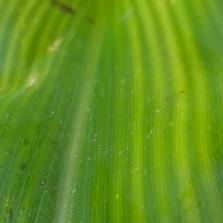
Crop: Maize
Condition: stripe-d